Christianity in Sichuan

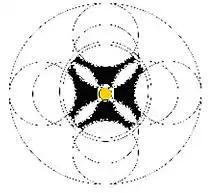
One of the Ciqikou crosses found on a street, is fundamentally identical to crosses found in Aleppo, Syria.

The name Bakos, of a priest from Chongqing, is recorded on the left side, second row, at the very top of the "Nestorian" Xi'an Stele. A pilgrim cross and several crosses of Syrian design were identified by a Syriac Orthodox priest Dale Albert Johnson in Ciqikou, Chongqing, dated to the 9th century. The pilgrim cross embedded in a stone on Ciqikou street has a simple style as the type carved by pilgrims and travelers. Of the Syrian-designed crosses, one was found on the same street as the pilgrim cross, is fundamentally identical to crosses found in Aleppo, Syria. The icon consists of a cross within a circle touching eight points. Two points on each end of the four ends of the cross touch the inner arch of the circle. Each arm of the cross is narrower near the middle than at the ends. The center of the cross draws to a circle at the center. The rest are crosses within Bodhi leaves carved on a round granite stone base sitting in front of a curio shop on a side street in Ciqikou. According to Johnson, crosses within Bodhi leaves (heart shape or spade designs) are identified as Persian crosses associated with the Syrian Christians of India.